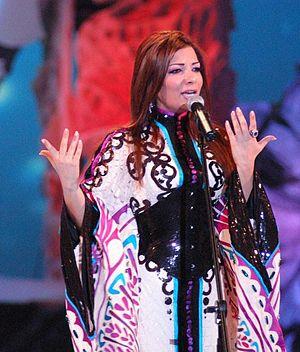
Assala Mostafa Hatem Nasri, née le 15 mai 1969 à Damas, est une chanteuse syrienne qui vit aujourd'hui en Égypte.